Legacy of the Incas

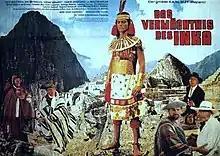

Legacy of the Incas is a 1965 adventure film directed by Georg Marischka and starring Guy Madison, Rik Battaglia, and Heinz Erhardt. It was made as a co-production between Bulgaria, Italy, Spain, and West Germany. It is based on the 1892 novel of the same name by Karl May, and was part of a boom in adaptations of the writer's work.